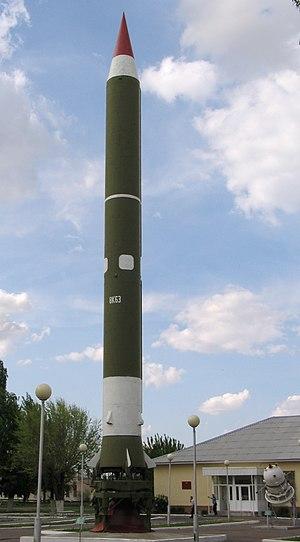
Le R-12 Dvina est un Missile balistique à moyenne portée développé par l'Union soviétique qui est resté en service entre 1959 et 1989. Il s'agit du premier missile de cette catégorie, du premier missile soviétique mettant en œuvre des ergols stockables et emportant une arme nucléaire. Près de 2 300 missiles de ce type ont été fabriqués. Déployé sur le sol de Cuba allié en octobre 1962, il a joué un rôle central dans la crise des missiles de Cuba qui a failli déboucher sur un conflit nucléaire entre l'URSS et les États-Unis.